Names of Seoul

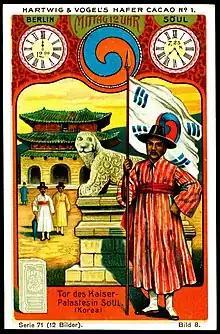
An early 20th century trading card from Germany, using an alternate spelling of Seoul, with "ö" for "eo".

Seoul, the capital of South Korea, has been called by a number of formal and informal names over time. The word "seoul" was originally a common noun that simply meant "capital city", and was used colloquially to refer to the capital throughout Korean history. Seoul became the official name of the South Korean capital after its liberation from Japan after the Second World War.